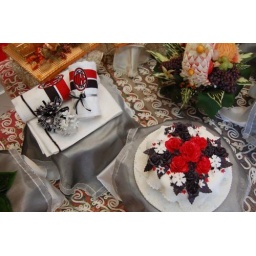
Photo by Nazila.. Thanks dear for the order . My Black n red cake with the hantaran....